Input device

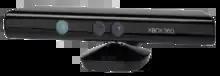
Microsoft Kinect sensor, works by detecting human motion visually

Video input devices are used to digitize images or video from the outside world into the computer. The information can be stored in a multitude of formats depending on the user's requirement.